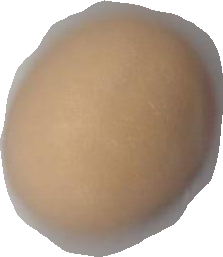
Variety: Anjasmoro